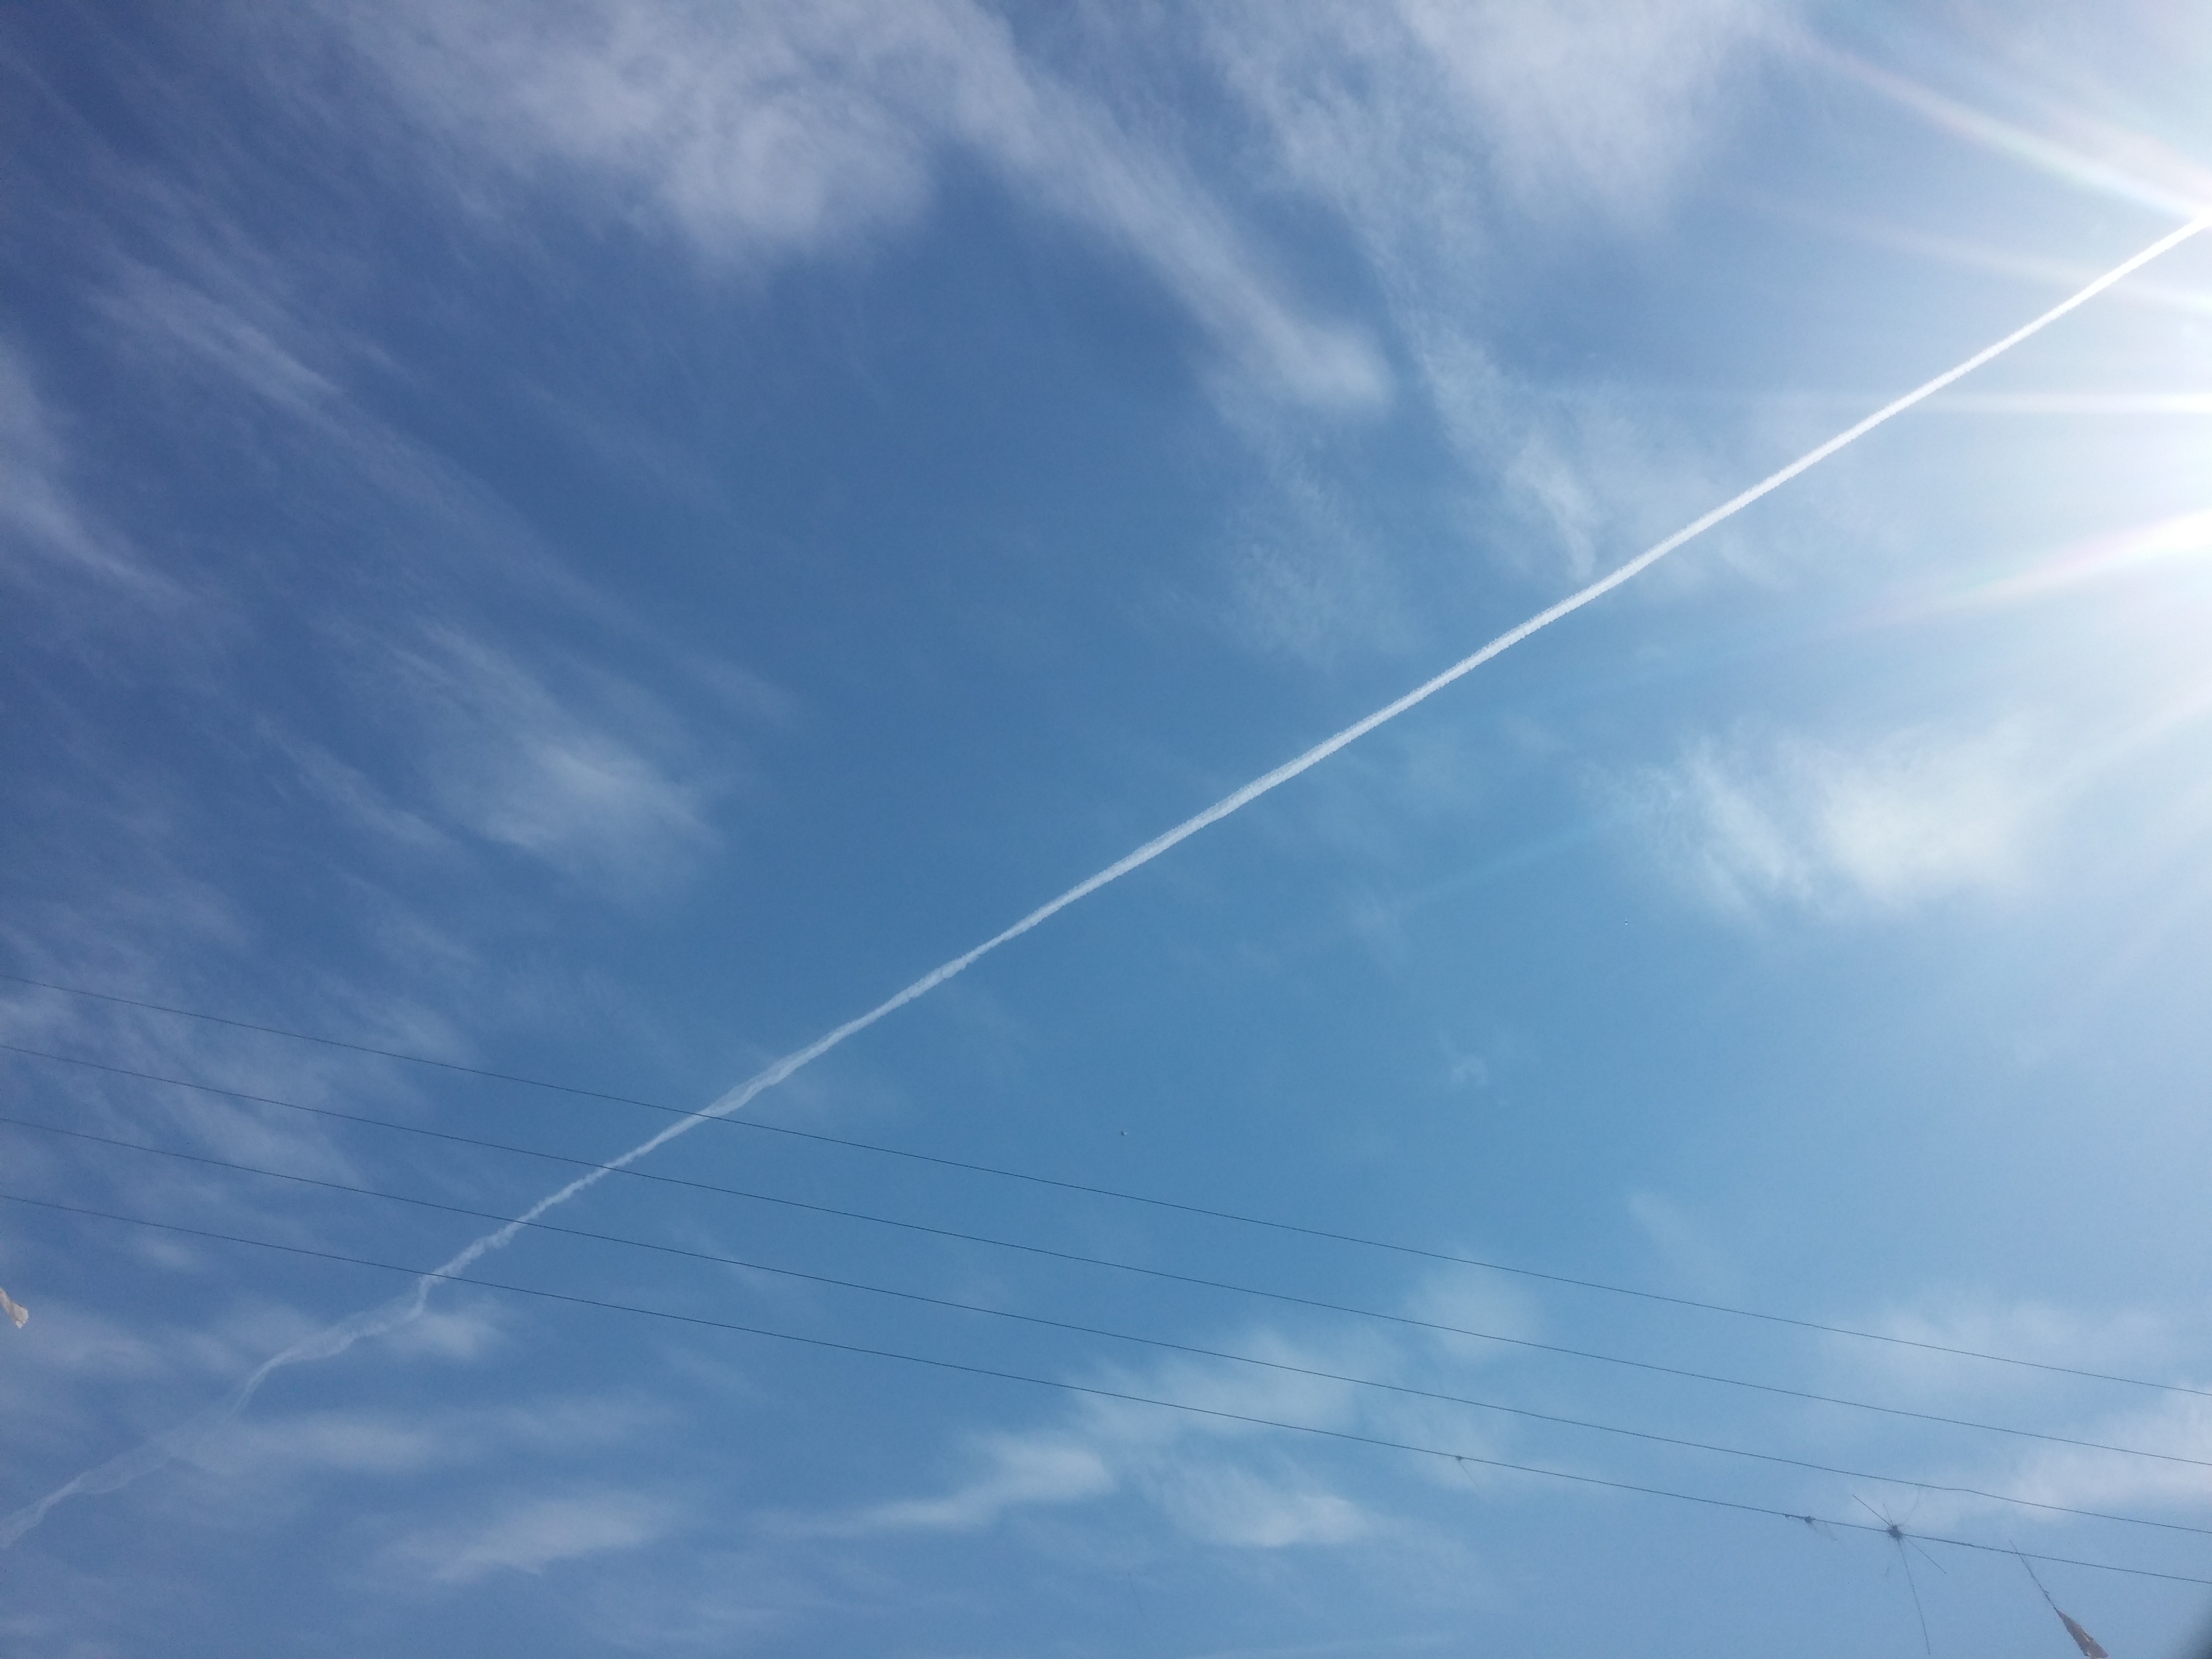
horizon, cloud, sky, sunlight, wind, atmosphere, daytime, line, cumulus, blue, meteorological phenomenon, atmosphere of earth